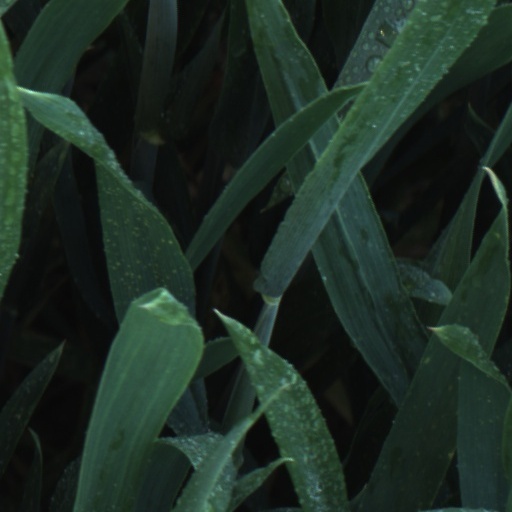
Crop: wheat